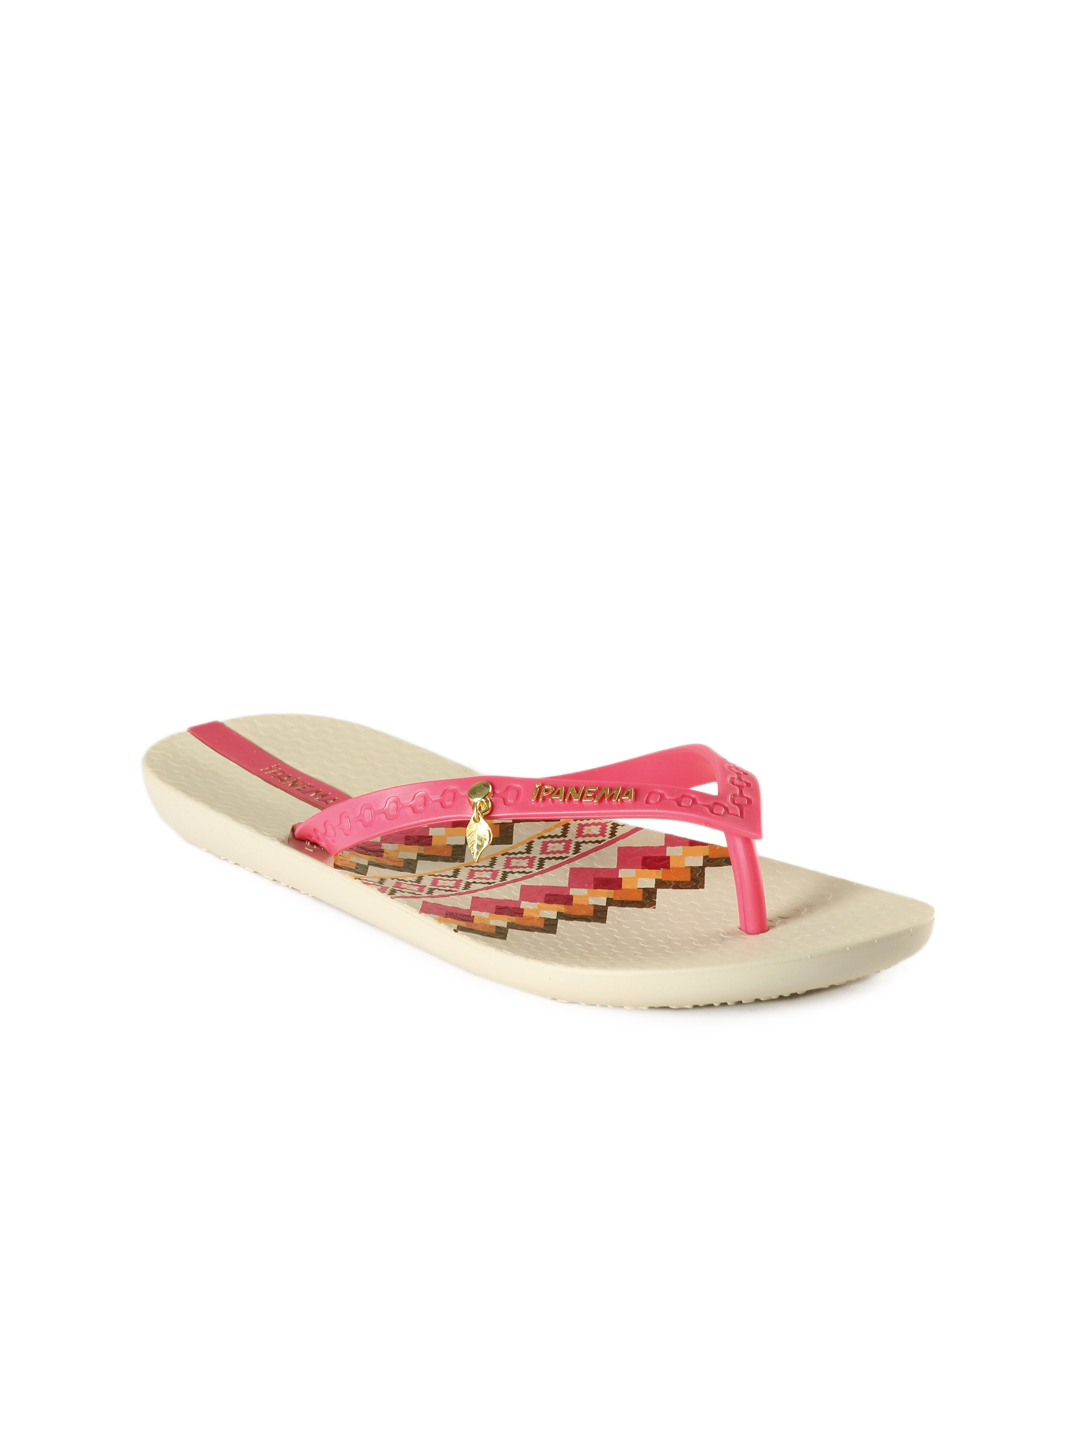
iPanema Women Pink Flip Flops
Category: Footwear / Flip Flops / Flip Flops
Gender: Women
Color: Pink
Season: Winter 2012
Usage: Casual